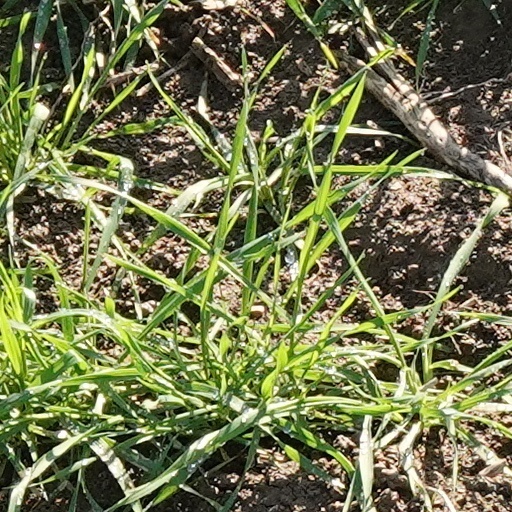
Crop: wheat